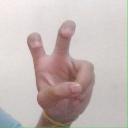
अक्षर: ई